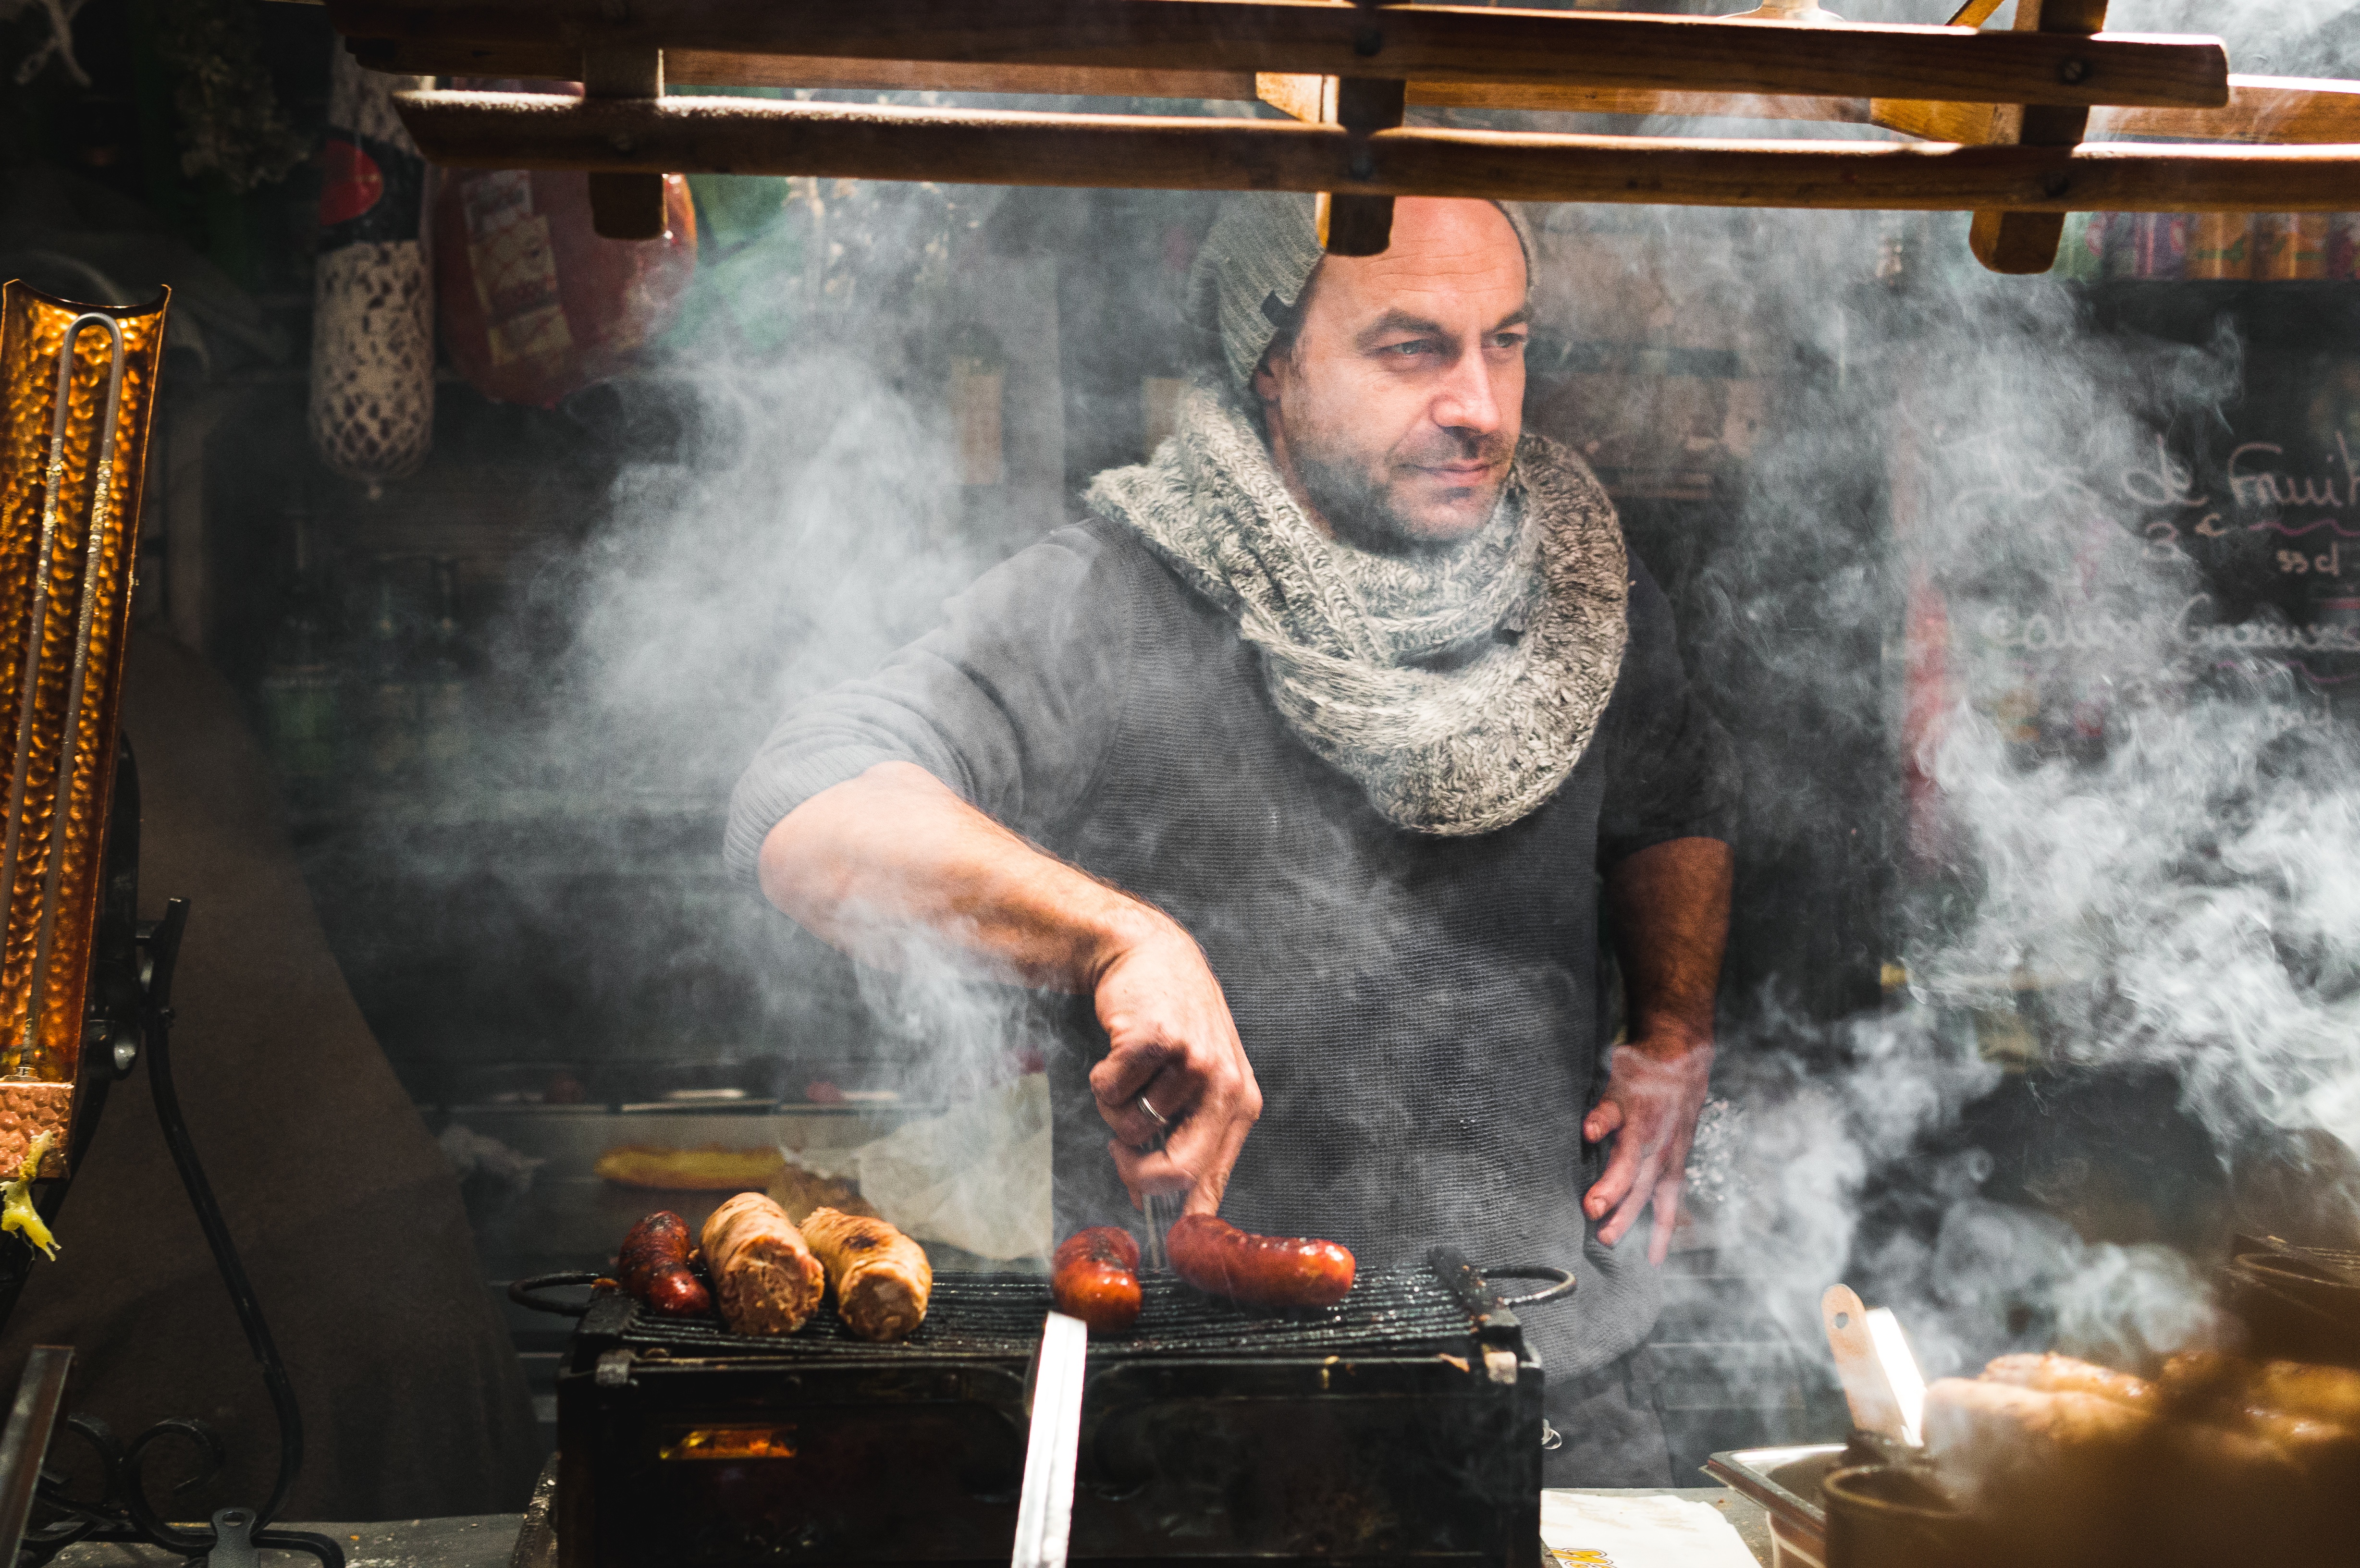
man, person, steam, smoke, male, guy, dish, food, cooking, meat, barbecue, cuisine, barbecue grill, outdoor grill